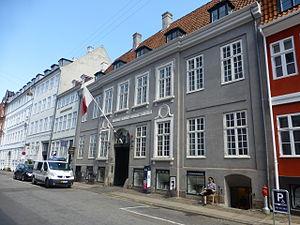
Ceci est une liste des représentations diplomatiques de Malte, à l'exclusion des consulats honoraires.